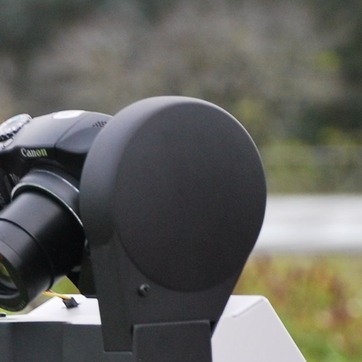
Material: plastic